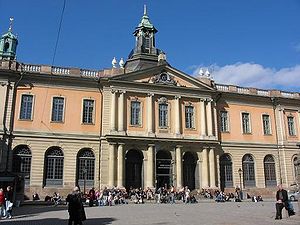
Stockholmsbörsen
Stockholmsbörsen.
Stockholmsbörsen er en fondsbørs placeret i Stockholm, Sverige.